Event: Nepal Earthquake
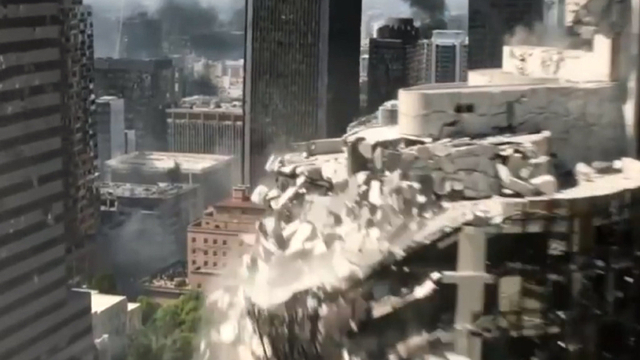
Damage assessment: damage